Donald Reeve

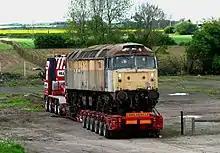
Locomotive 47540 which carried the name originally given by Reeve to another locomotive

Reeve was born in 1923 in Long Buckby, Northamptonshire. He became Deputy Chairman and Chief Executive of the Severn Trent Water Authority by 1985 when he was made a Commander of the Order of the British Empire in the Queen's Birthday Honours. Reeve was elected president of the Institution of Civil Engineers for the November 1985 to November 1986 session. On 22 May 1986, he officially named a British Rail Class 47 locomotive (no. 47366) as "The Institution of Civil Engineers" at Liverpool Lime Street railway station. Locomotive 47366 was scrapped in 1999 but the name had been officially transferred to locomotive number 47969, another British Rail Class 47, on 2 September 1991. This unit (renumbered 47540) was withdrawn from service in 2003 and is currently located at the Wensleydale Railway, a heritage railway line. Reeve himself died in 1994 in the West Midlands.